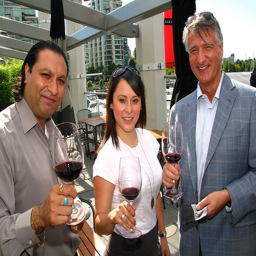
Two men and a woman holding wine glasses.
A beautiful woman standing between two men holding a wine glass.
Three people holding glasses of wine posing for the picture
three people standing together and holding wine glasses
A SMALL GROUP OF PEOPLE CELEBRATING BY DRINKING A GLASS OF WINE